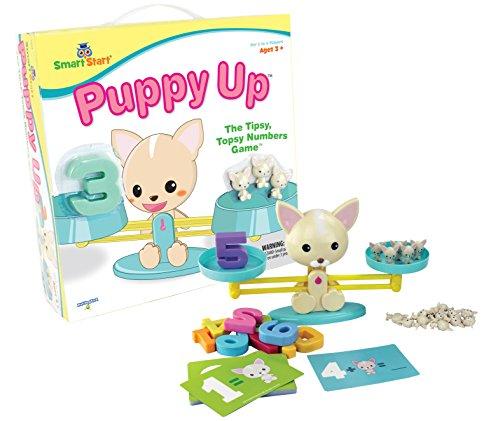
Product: Smart Start Puppy Up
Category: Toys & Games | Games & Accessories | Board Games
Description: Choose the right number of puppies to match the number, and then balance them on the scale to see if you're right.
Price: $12.99
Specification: ProductDimensions:10.5x10.5x3inches|ItemWeight:3.2ounces|ShippingWeight:1.5pounds(Viewshippingratesandpolicies)|DomesticShipping:ItemcanbeshippedwithinU.S.|InternationalShipping:ThisitemcanbeshippedtoselectcountriesoutsideoftheU.S.LearnMore|ASIN:B00UPAYY16|Itemmodelnumber:7844|Manufacturerrecommendedage:36months-15years